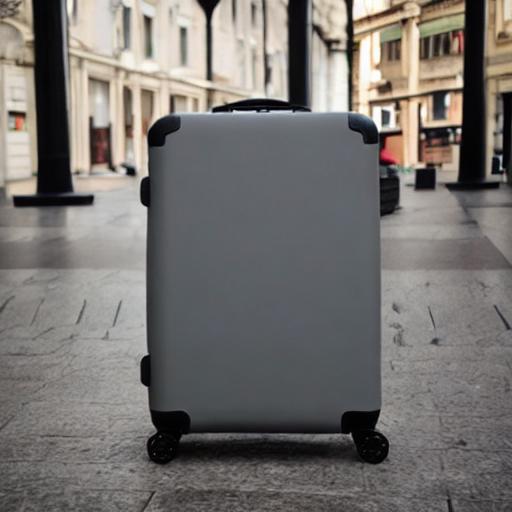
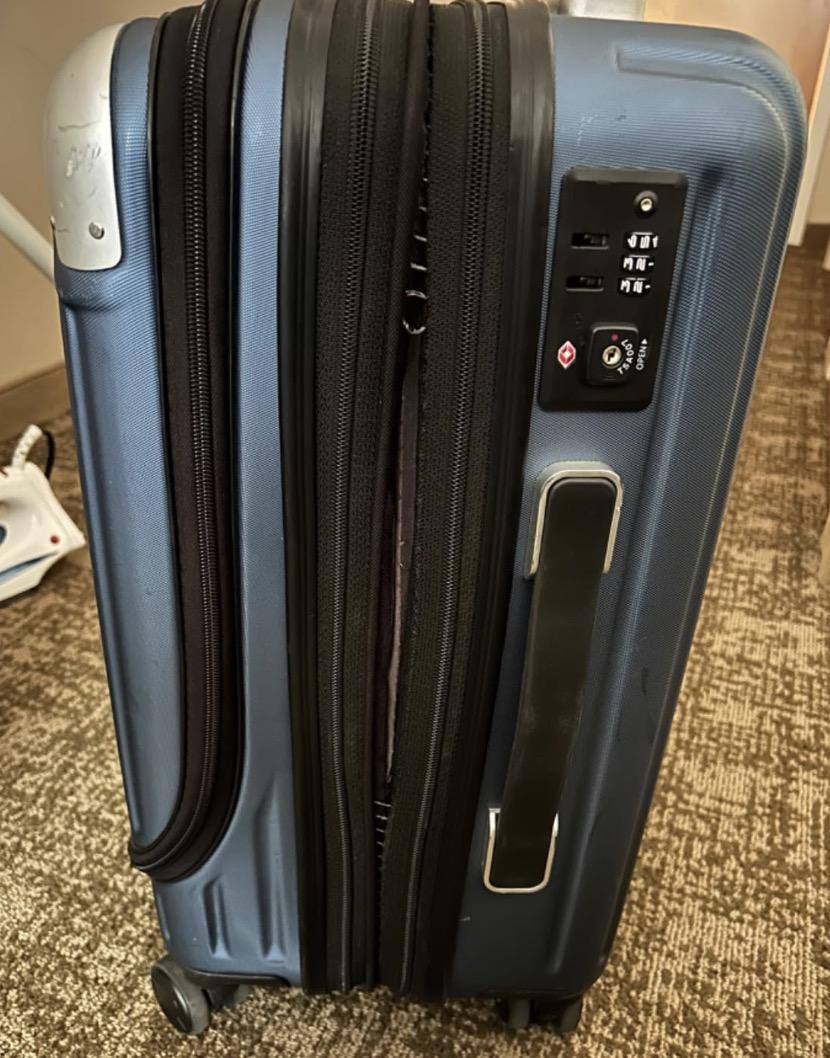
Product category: items_tea
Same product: no